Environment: real
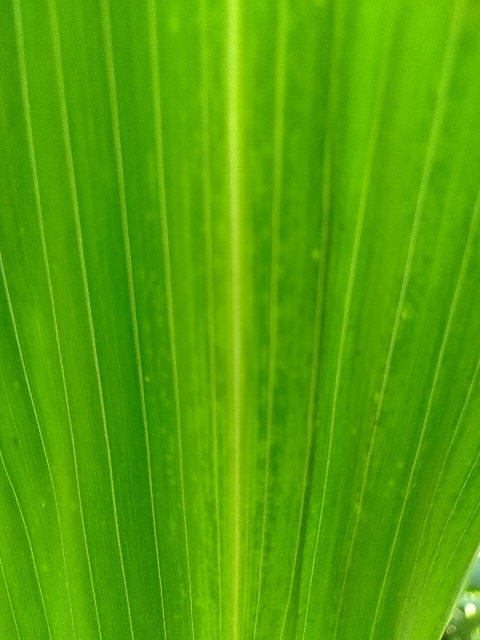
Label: lethal_necrosis